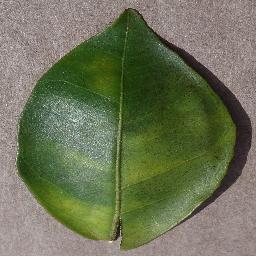
Label: Orange___Haunglongbing_(Citrus_greening)